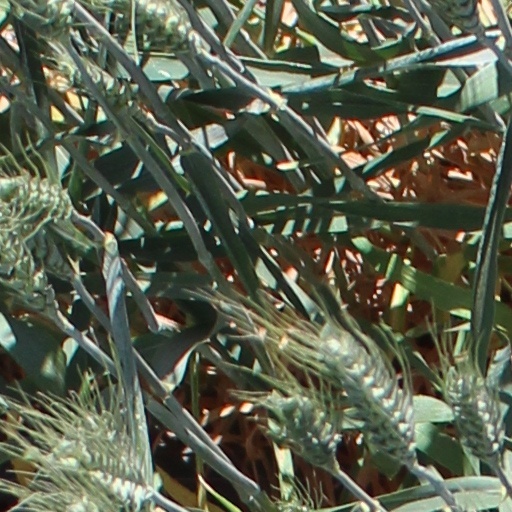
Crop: wheat